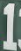
Number: 1